Italians

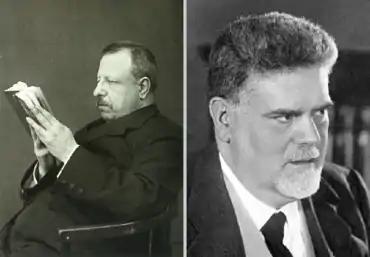
Benedetto Croce ("left") and Giovanni Gentile ("right"), the two greatest exponents of the Italian idealism

Traditions of Italy are sets of traditions, beliefs, values, and customs that belongs within the culture of Italian people. These traditions have influenced life in Italy for centuries, and are still practiced in modern times. Italian traditions are directly connected to Italy's ancestors, which says even more about Italian history. Folklore of Italy refers to the folklore and urban legends of Italy. Within the Italian territory, various peoples have followed one another over time, each of which has left its mark on current culture. Some tales also come from Christianization, especially those concerning demons, which are sometimes recognized by Christian demonology. Italian folklore also includes Italian folk dance, Italian folk music and folk heroes.